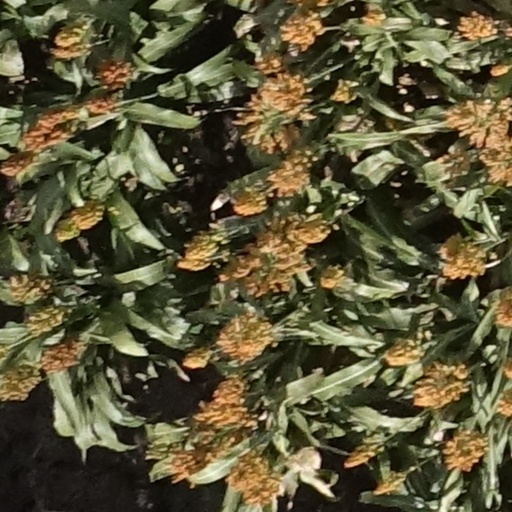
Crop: sorghum